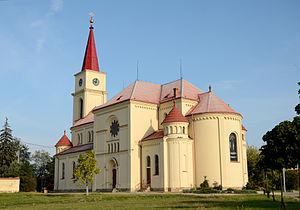
Ořechov est une commune du district de Brno-Campagne, dans la région de Moravie-du-Sud, en République tchèque. Sa population s'élevait à 2 694 habitants en 2017.